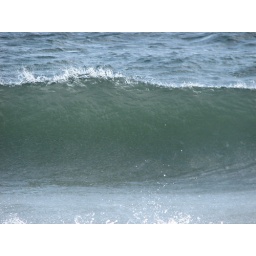
There's less microbes in the water (I assume) in winter because the water was extra clear. Normally it's an olive green